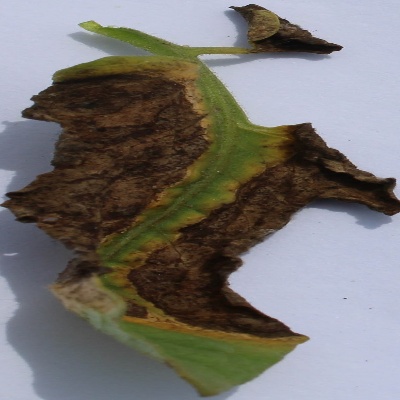
Crop: Tomato
Condition: leaf blight